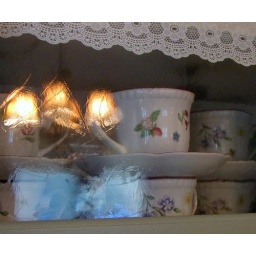
Reflection from flying pigs chandelier in kitchen.